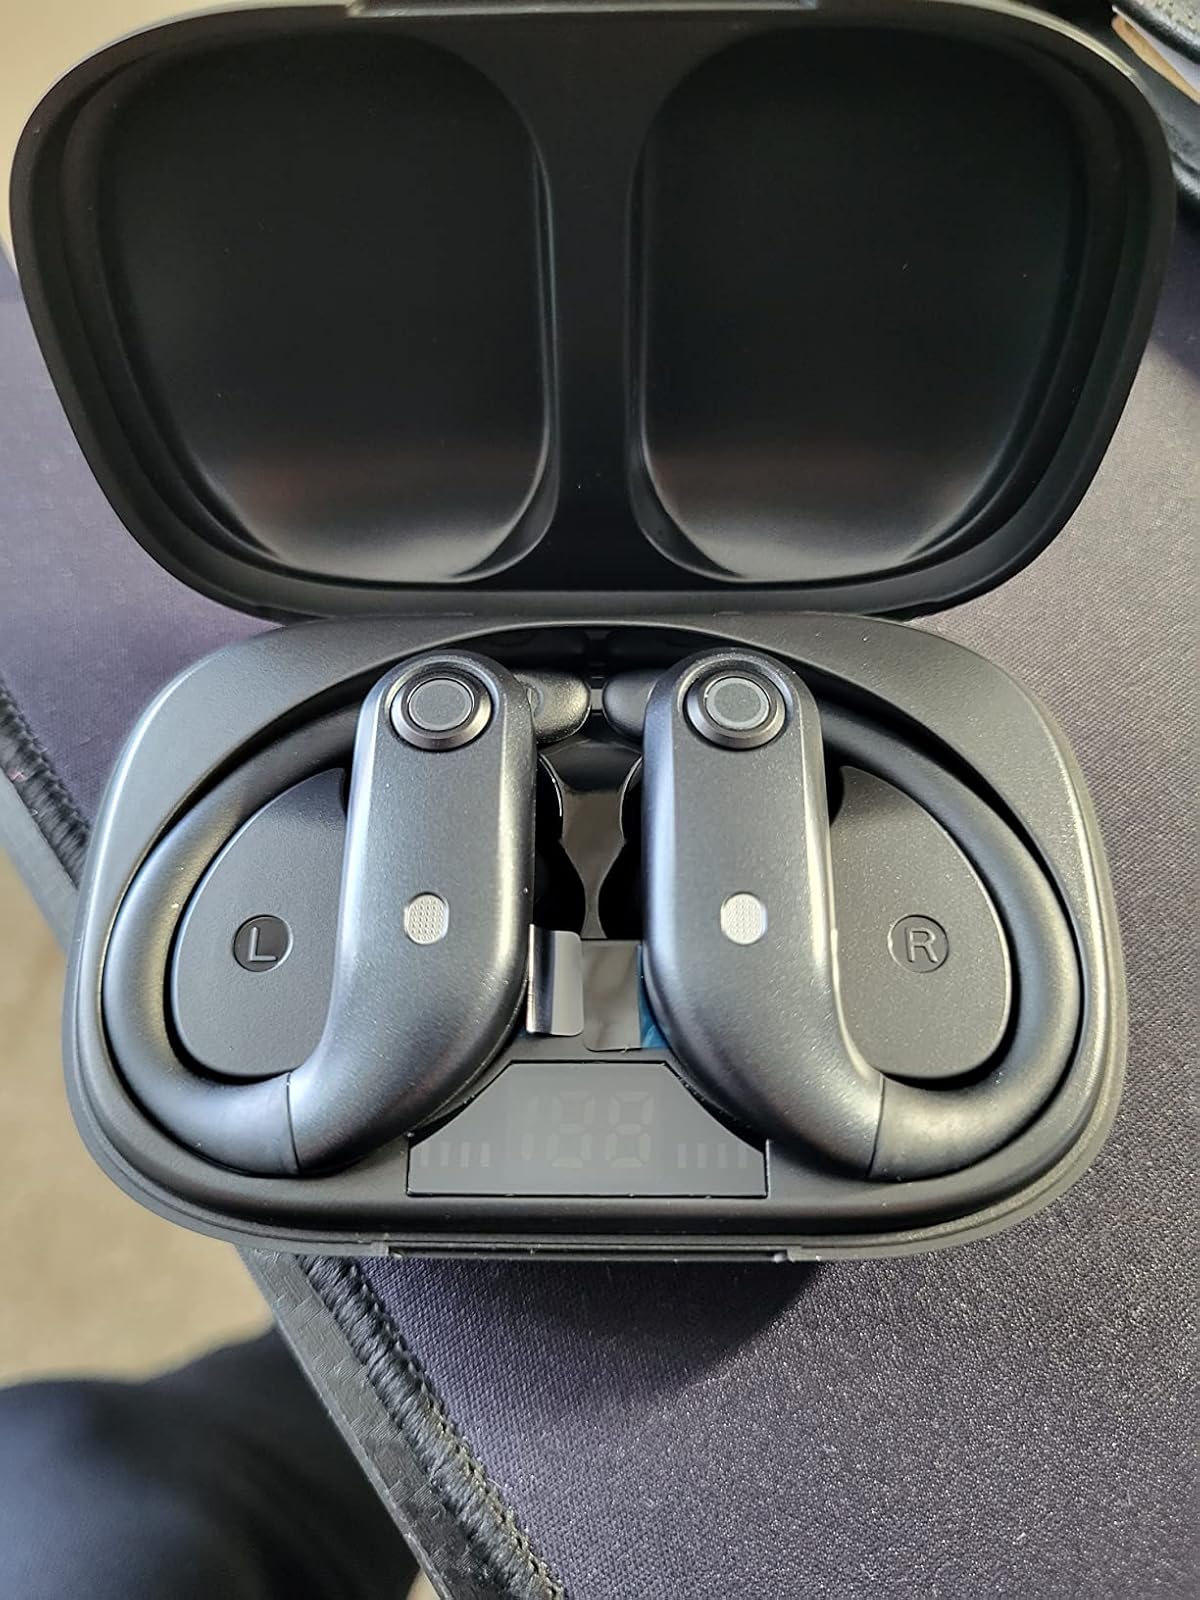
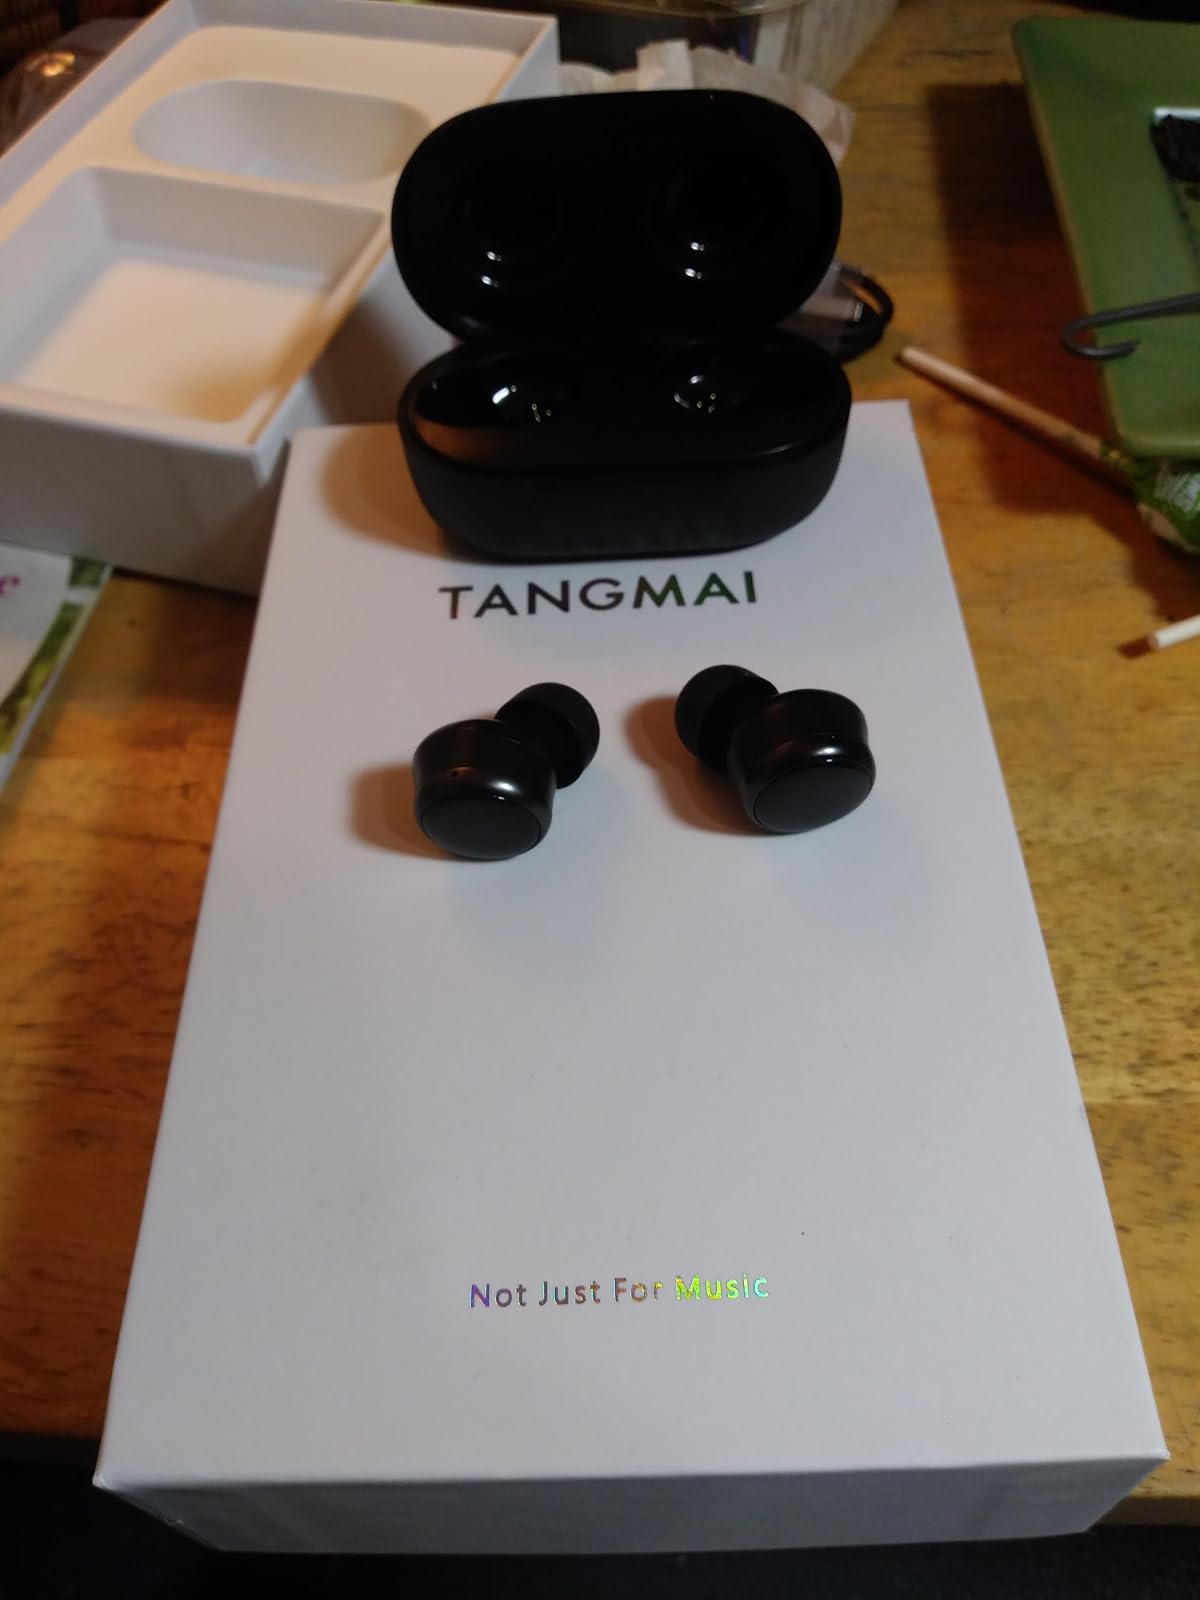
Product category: earbuds
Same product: no